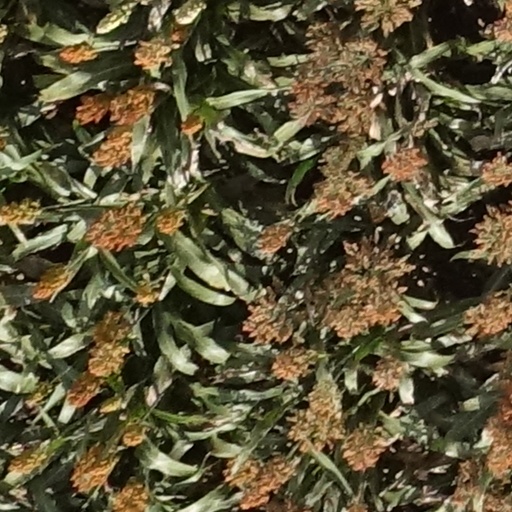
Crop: sorghum